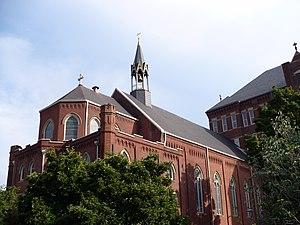
L’université Duquesne est une université privée catholique à Pittsburgh, aux États-Unis. Fondée par des membres de la congrégation des Spiritains, elle ouvre ses portes sous le nom de Collège catholique du Saint-Esprit de Pittsburg en octobre 1878 avec quarante étudiants et six enseignants. En 1911, le collège devient la première université catholique de Pennsylvanie, puis prend son nom actuel en l'honneur de Michel-Ange Duquesne de Menneville, qui fut gouverneur de la Nouvelle-France au milieu du XVIIIᵉ siècle. C'est le seul établissement d'enseignement supérieur au monde qui appartienne aux Spiritains.